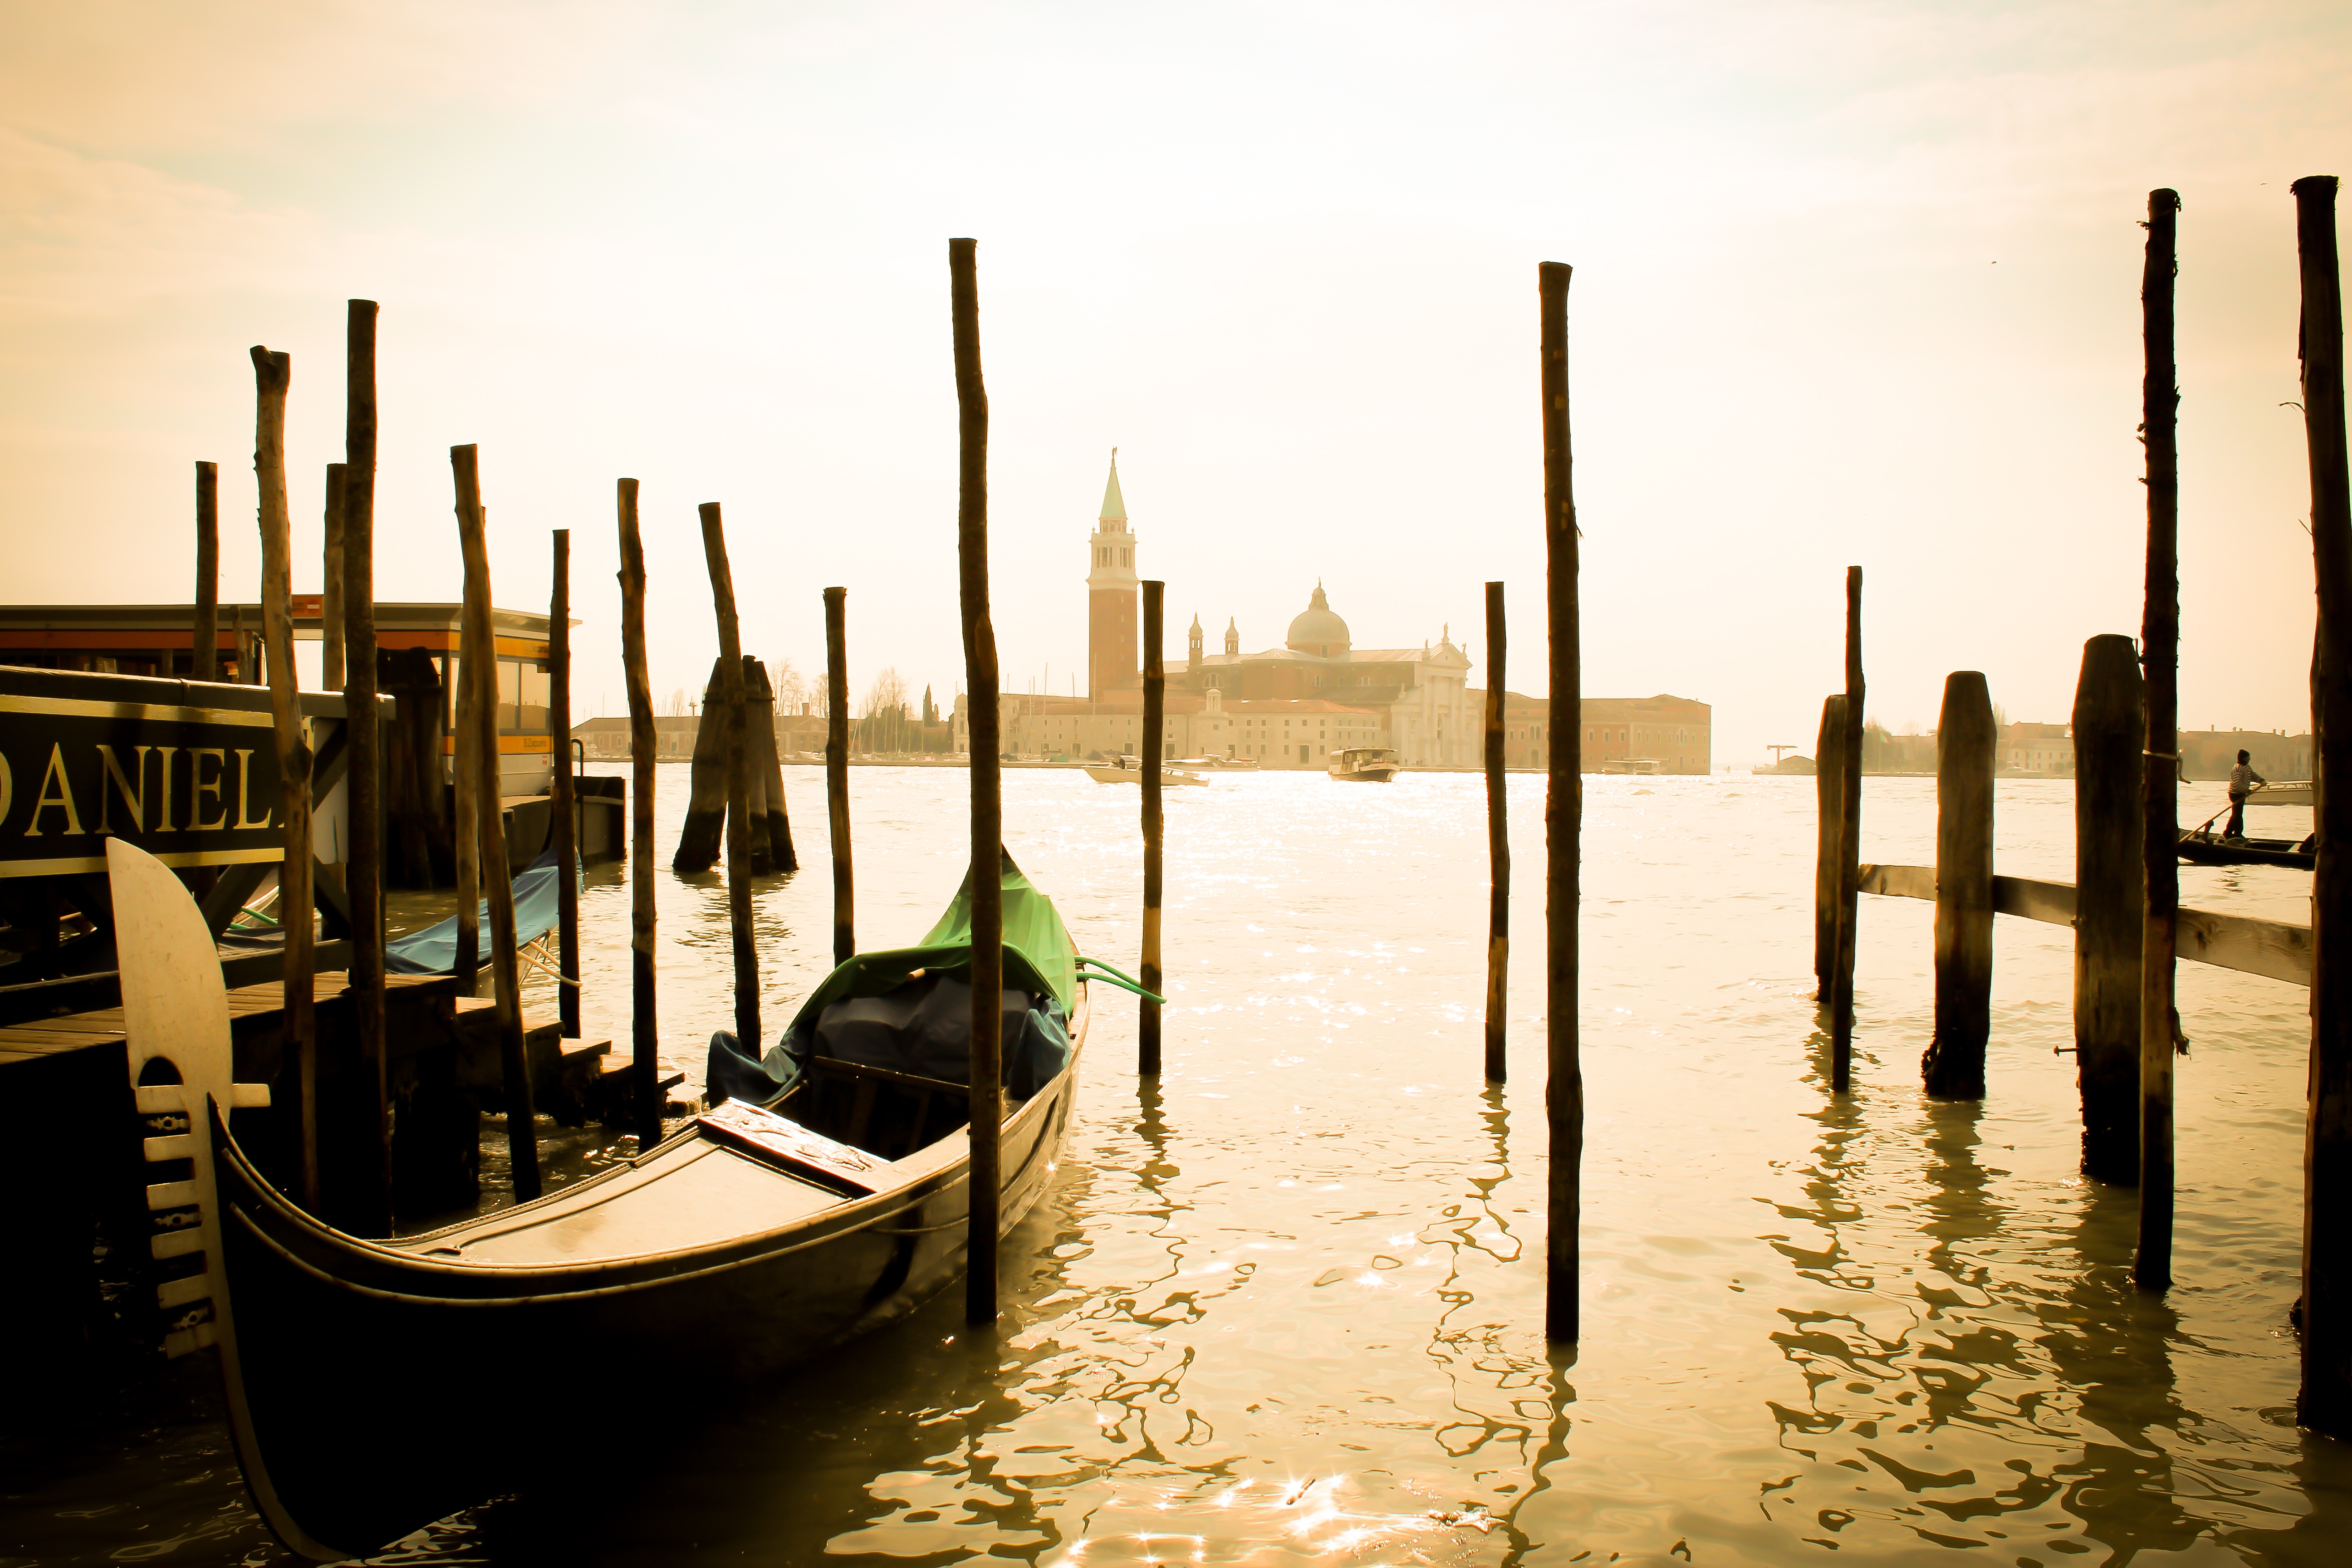
landscape, sea, water, dock, sunset, boat, morning, atmosphere, canal, monument, travel, evening, reflection, vehicle, italy, venice, tourism, waterway, venezia, gondola, watercraft, seppia